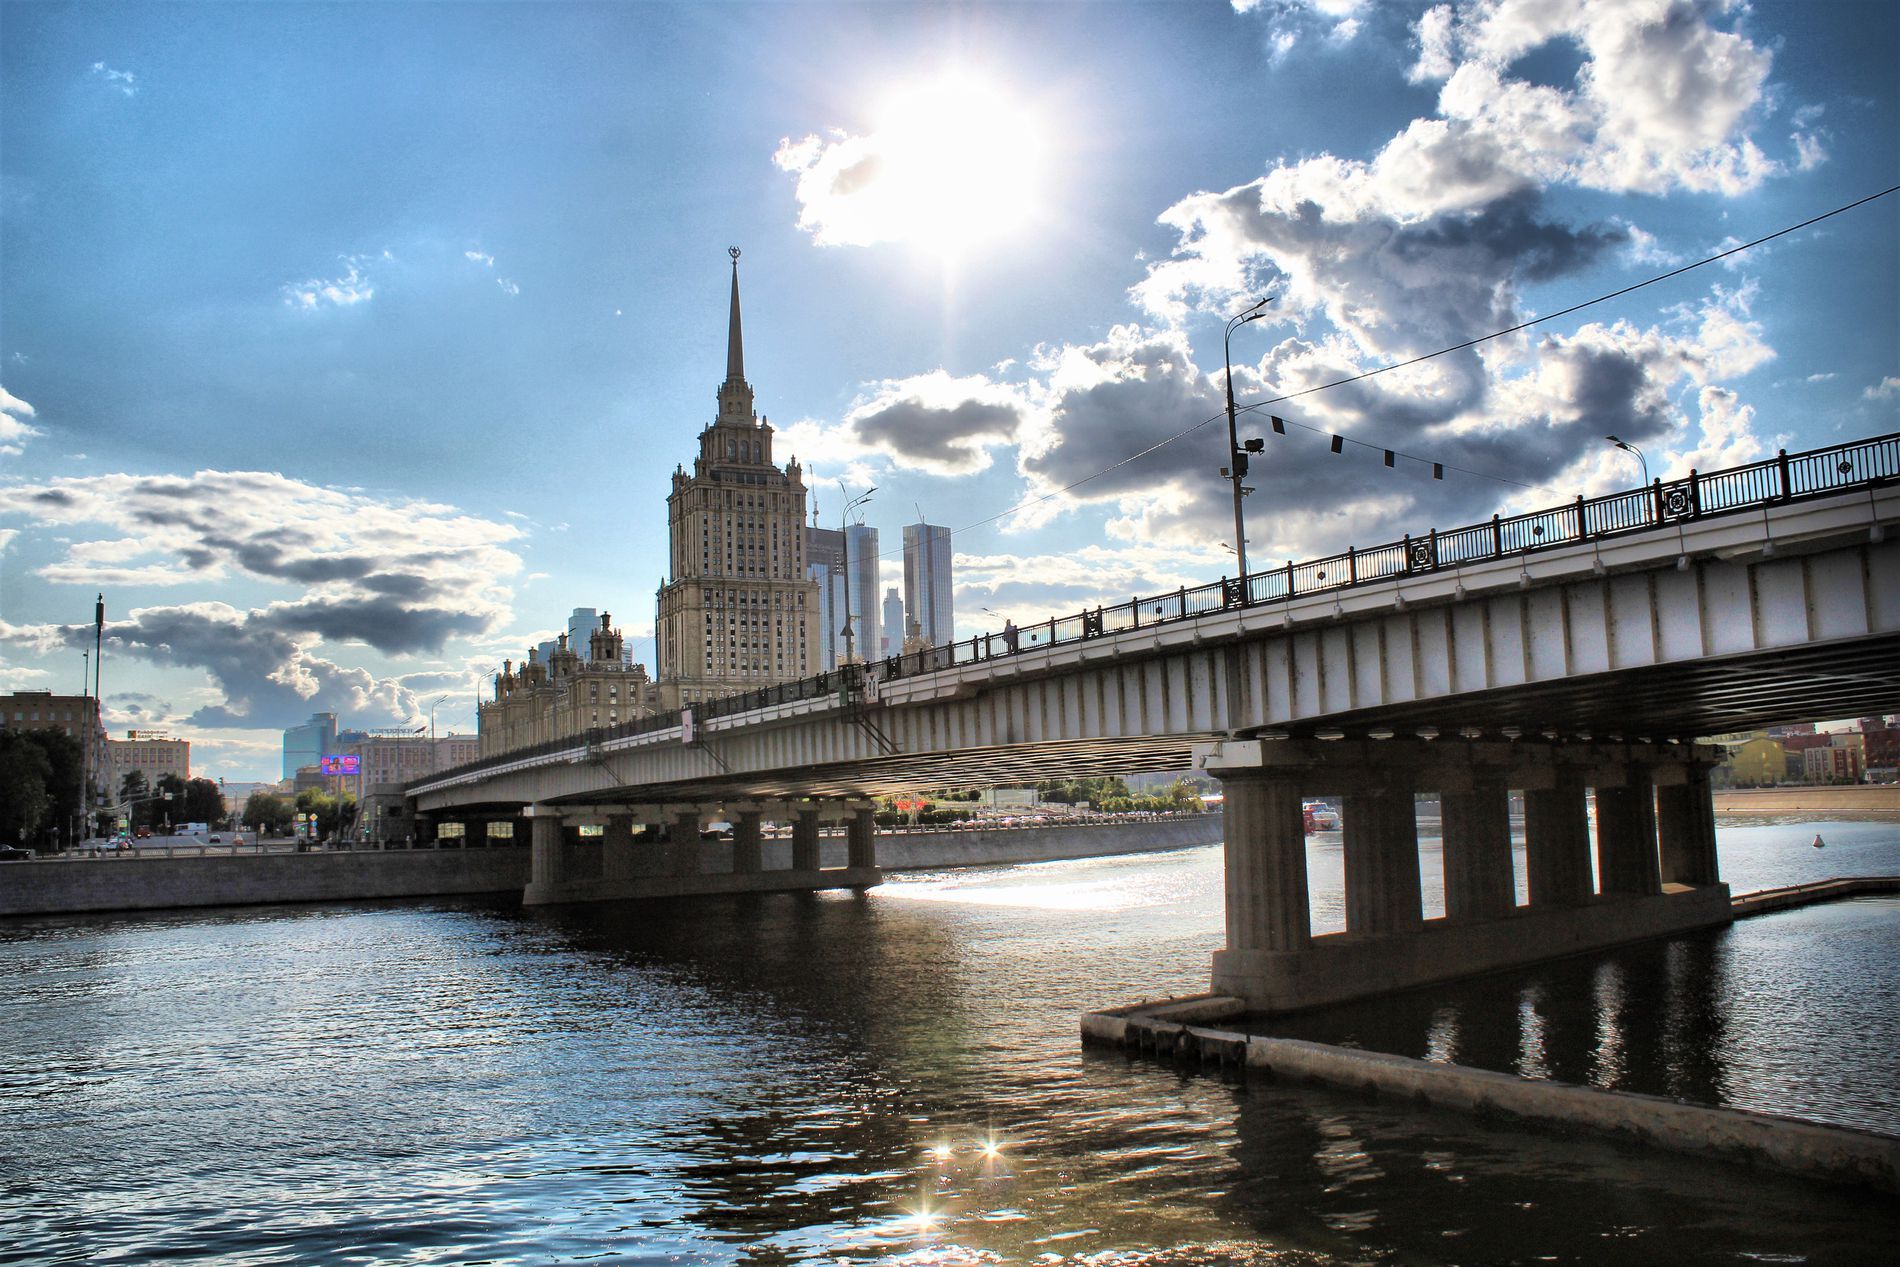
Bridge Over River in City
A bridge that leads to the other shore towards a large city. Below it is river water. It has an iron fence and lampposts suspended from it under a sky full of clouds and the flare of the sun
A low tilted angle shot, Mood Majestic and expansive, Sunny with beautiful clouds, Strong natural lighting from direct sunlight, Urban architectural photography style, Colors blues, shades of grey, gold and white
Labels: City, Metropolis, Urban, Water, Waterfront, Architecture, Building, Cityscape, Spire, Tower, Office Building, Road, High Rise, Person, Car, Transportation, Vehicle, Outdoors, Nature, Sky, Freeway, Light, Traffic Light, Bridge, Arch, Animal, Bird, Scenery, Pier, Canal, Overpass, Path, Housing, Landscape, Downtown, Clock Tower, Cloud, Flare, River, Sun, Lampposts, Lamppost, Iron fence